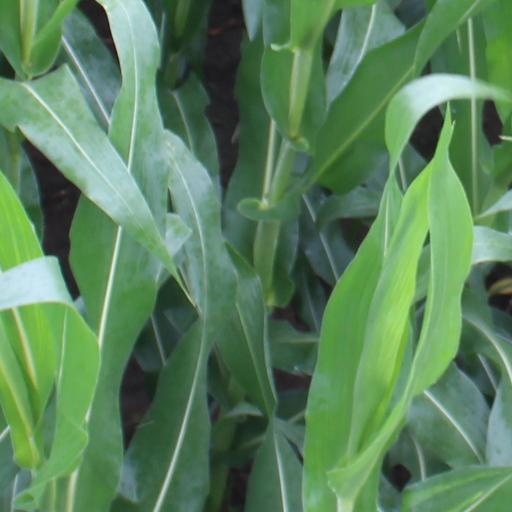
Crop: maize; corn